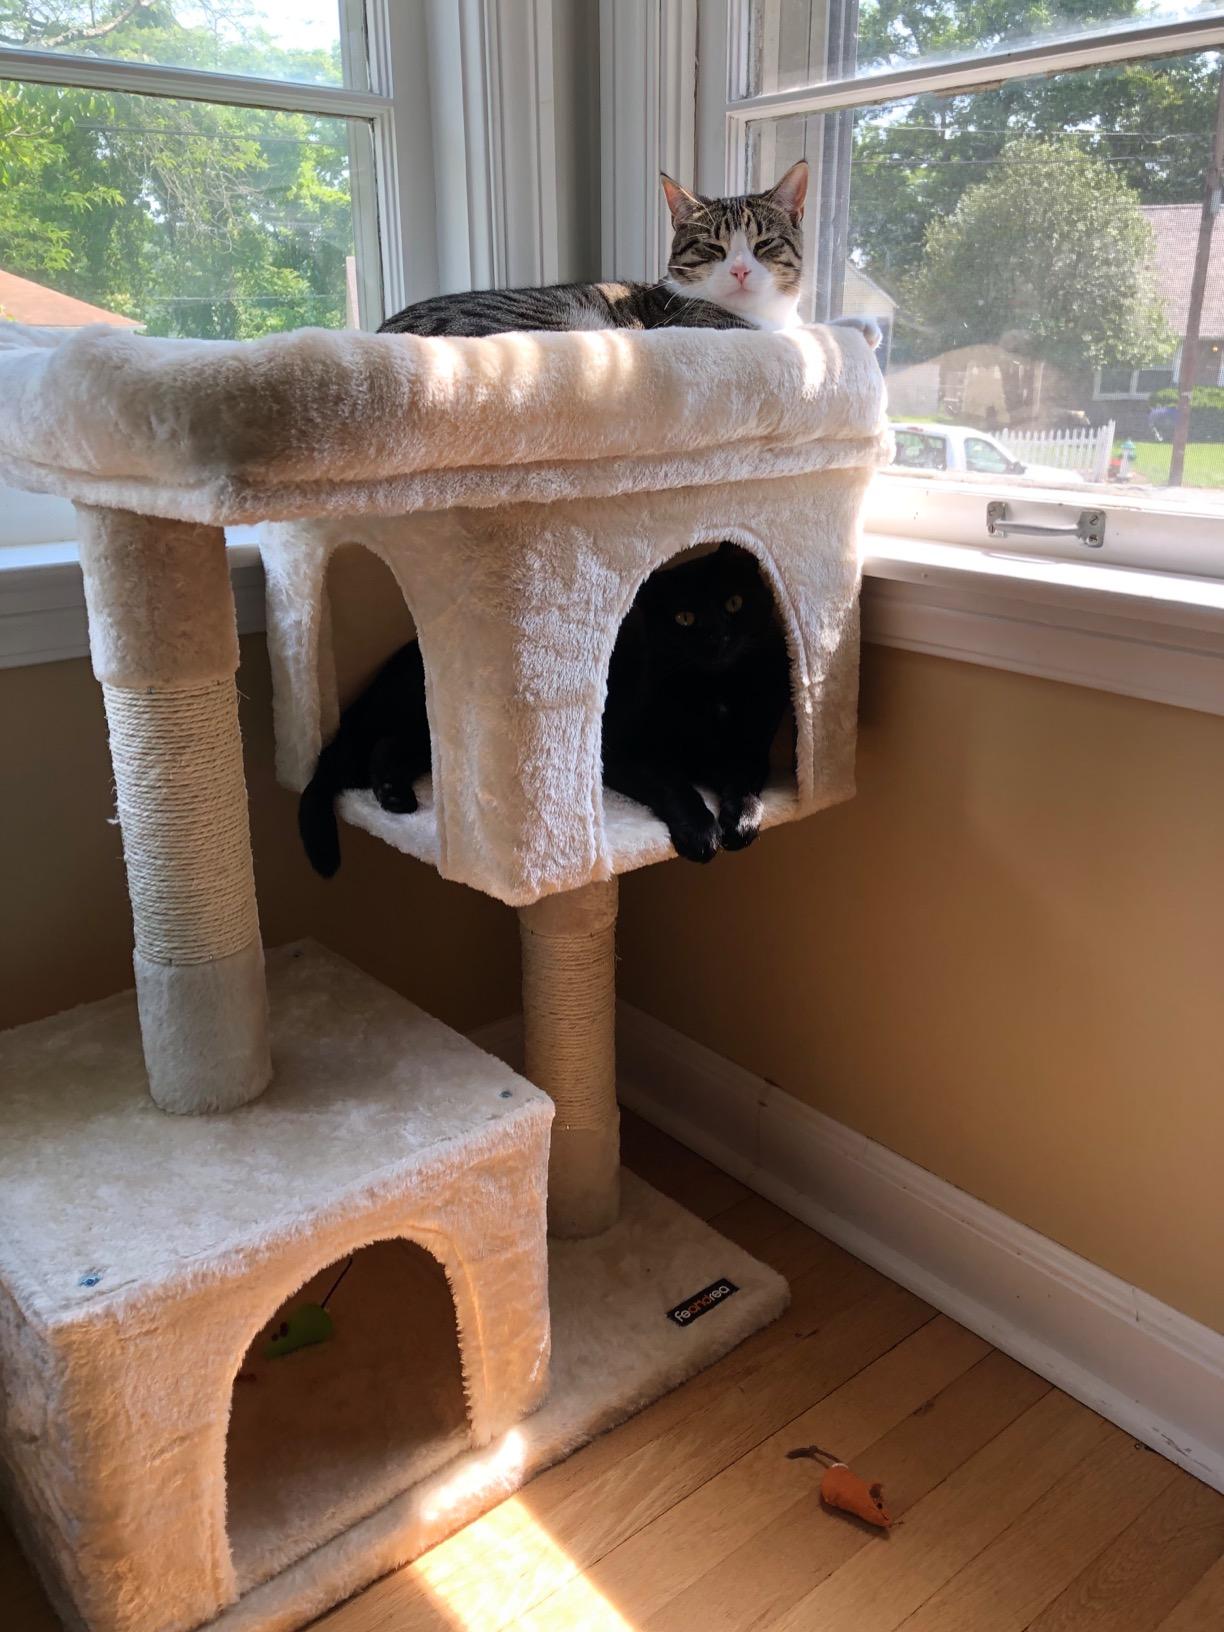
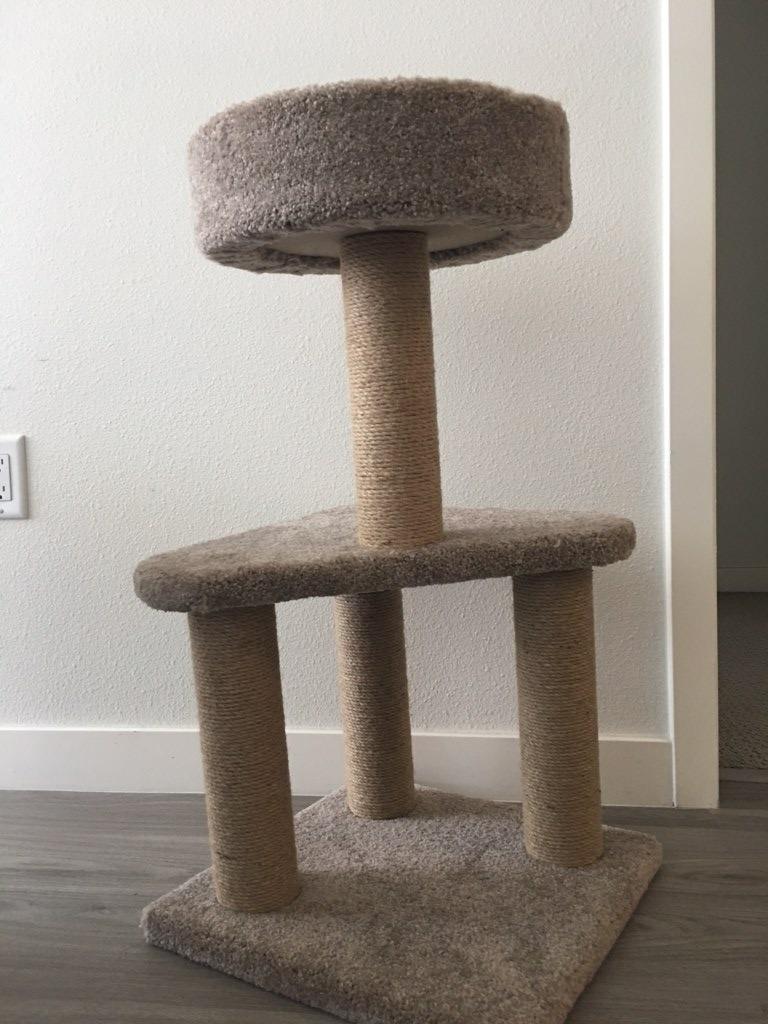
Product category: items_cat tree
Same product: no